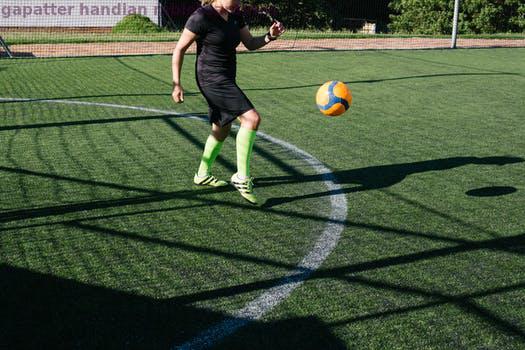
Label: Watermark